Palashi Monument

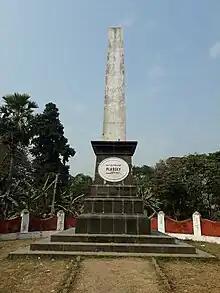
Plassey Monument

Palashi Monument is a monument at Palashi (Plassey), Nadia district, in the state of West Bengal. This was erected in memory of the Battle of Plassey fought between Sir Robert Clive, commander of the British East India Company and Nawab Siraj ud-Daulah on 23 June 1757. Initially this victory memorial was stoned here in 1883, which was rebuilt later at the period of Lord Curzon. The monument is under preservation of Archaeological Survey of India. In 2007, on the 250th anniversary of the battle, a statue of Siraj ud-Daulah was established by All India Forward Bloc leader Debabrata Biswas on behalf of India-Pakistan-Bangladesh People's Forum.